Naumburg

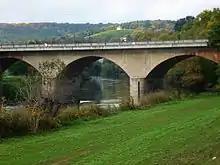
Railway bridge over the Saale at Naumburg

Naumburg lies in the south of Saxony-Anhalt at the confluence of the Unstrut and the Saale near the border with Thuringia, approximately southwest of Leipzig, south-southwest of Halle, and north-northeast of Jena.